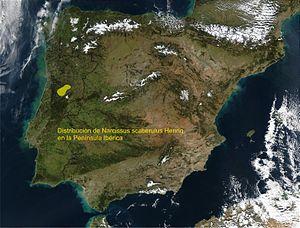
La liste des espèces du genre Narcissus présente les noms d'espèces acceptées au sein du genre Narcissus, qui sont principalement des plantes vivaces à floraison printanière de la famille des Amaryllidaceae.